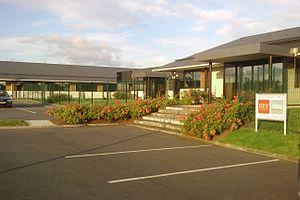
Bâtiment de l'entreprise CEV Group-Alios
Saint-Lô est une commune française de 19 116 habitants, située dans le département de la Manche et la région Normandie. Deuxième plus grande ville de la Manche par le nombre d'habitants après Cherbourg-en-Cotentin, elle accueille la préfecture du département. Elle est également chef-lieu d'un arrondissement et bureau centralisateur de deux cantons.